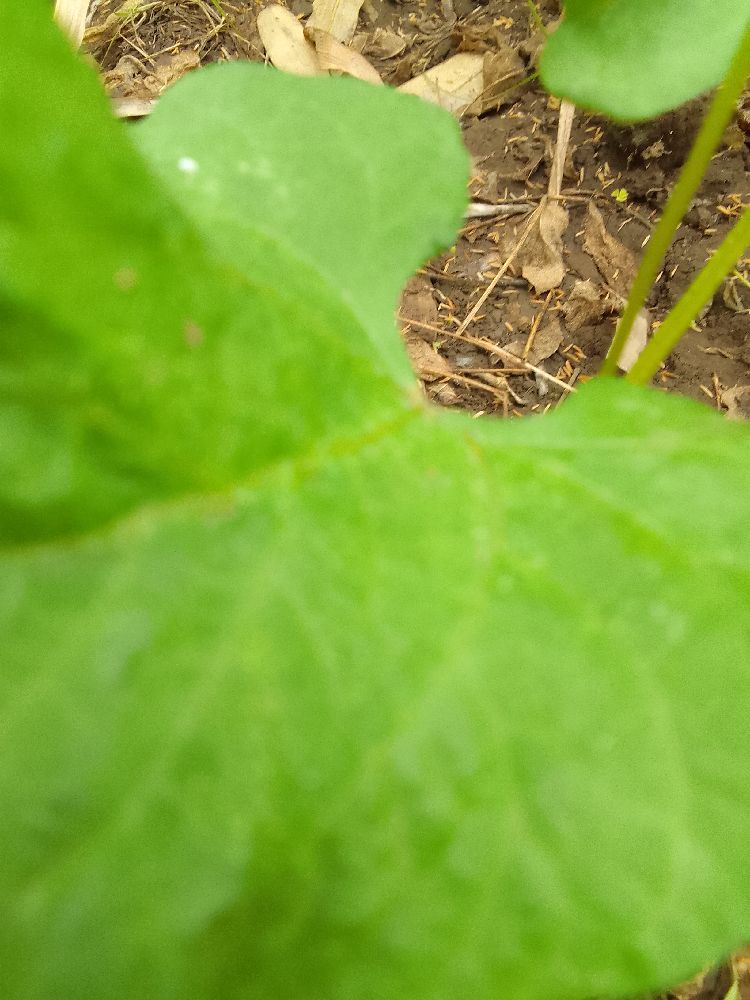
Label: healthy